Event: Nepal Earthquake
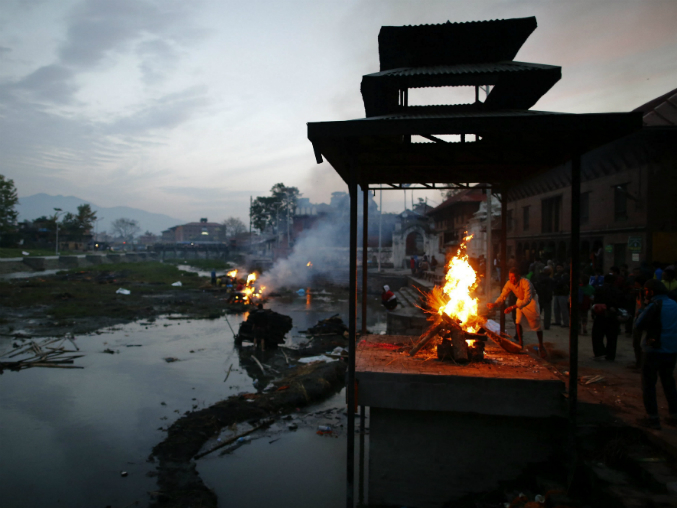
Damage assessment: damage